Battle of Rathmines

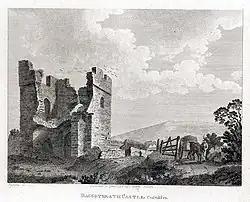
Baggotsrath Castle in 1792

The Irish Rebellion of 1641 led to the establishment of the Catholic Confederation, based in Kilkenny, and the Irish Confederate Wars. From 1641 to 1643, the main struggle was between the Confederation and Irish and English Royalists, with what amounted to a separate war in Ulster. This featured Gaelic Catholic leader Eoghan Ó Néill, versus Ulster Protestants, supported by a Scots Covenanter army under Robert Monro.